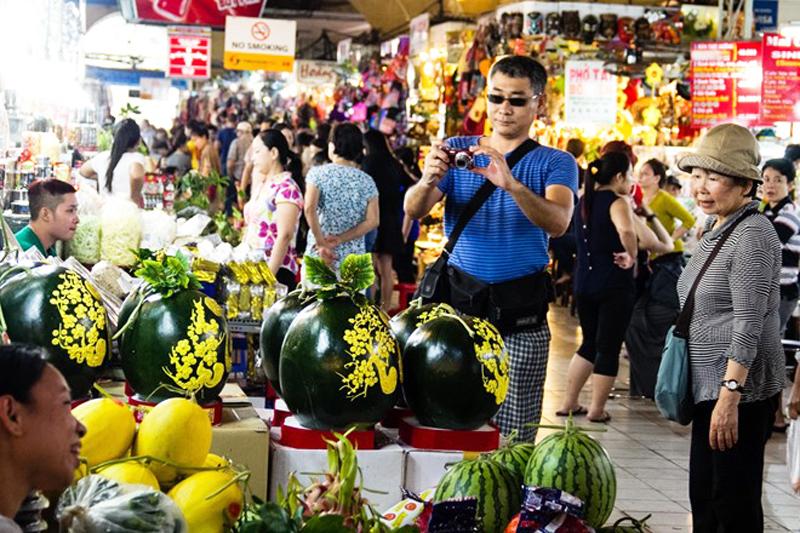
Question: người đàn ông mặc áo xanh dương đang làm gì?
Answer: đang chụp ảnh